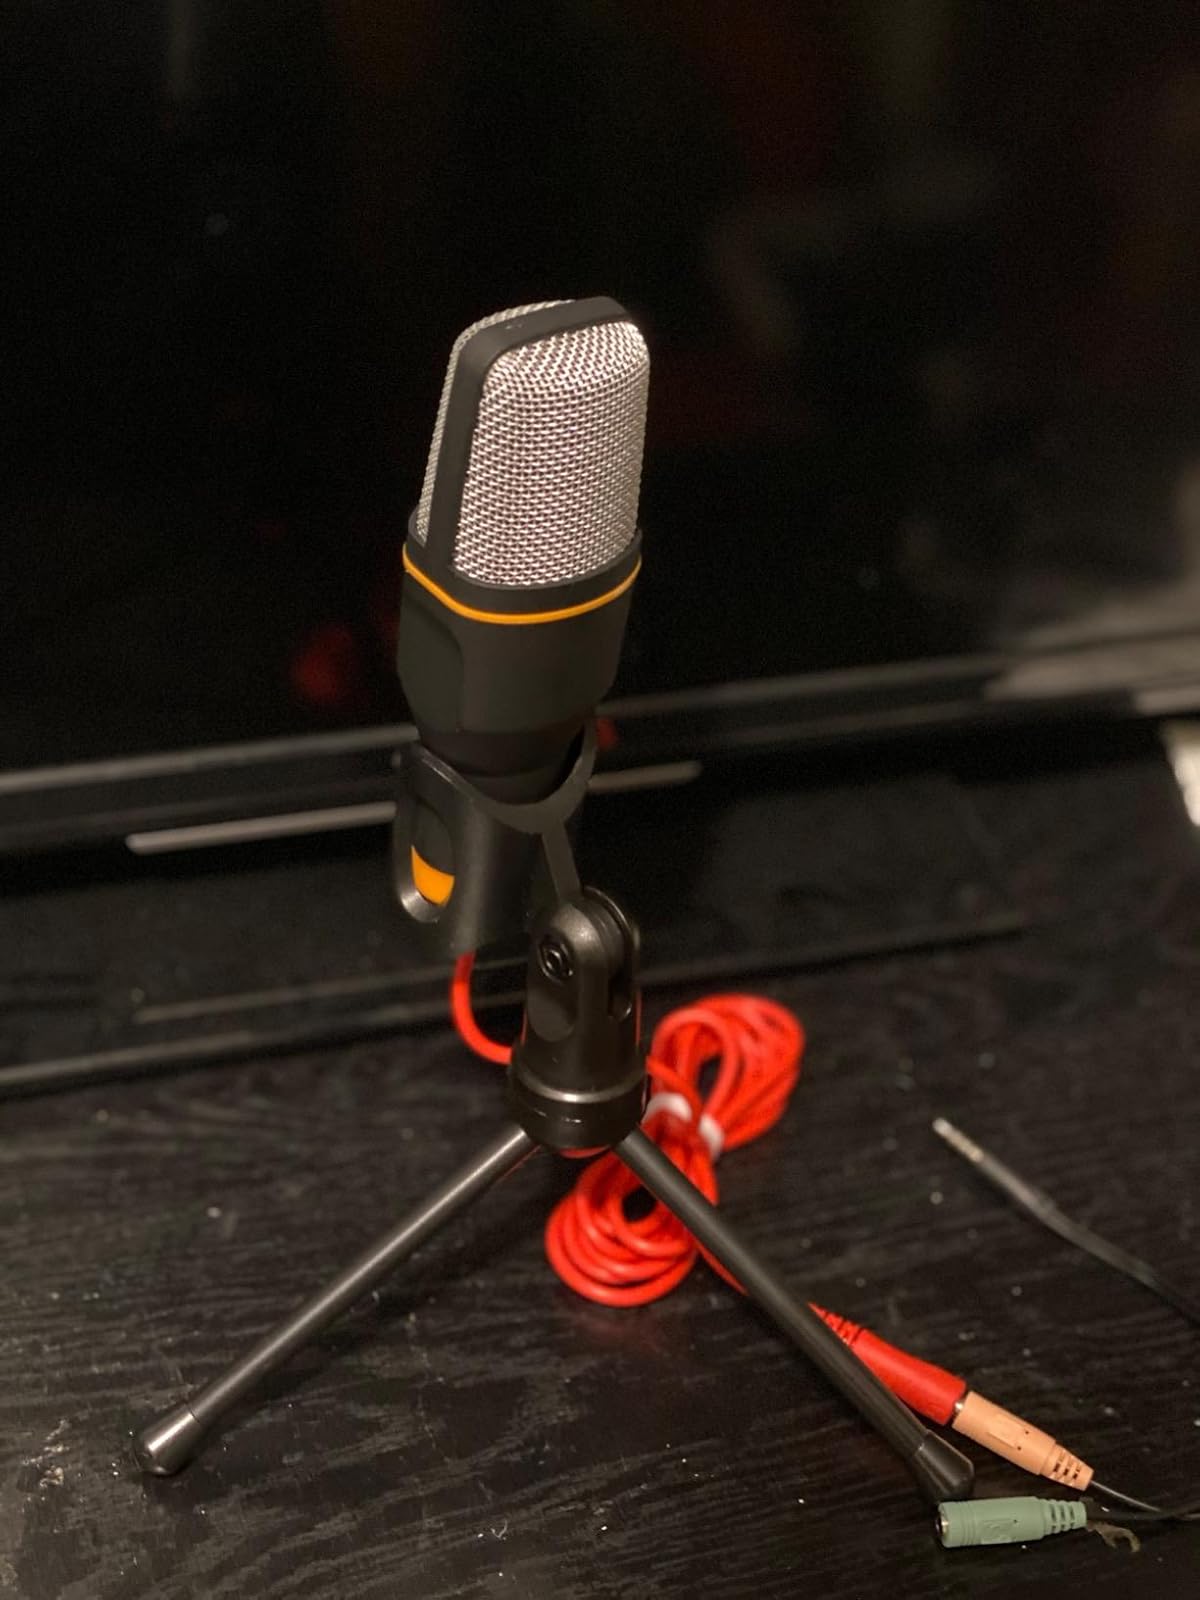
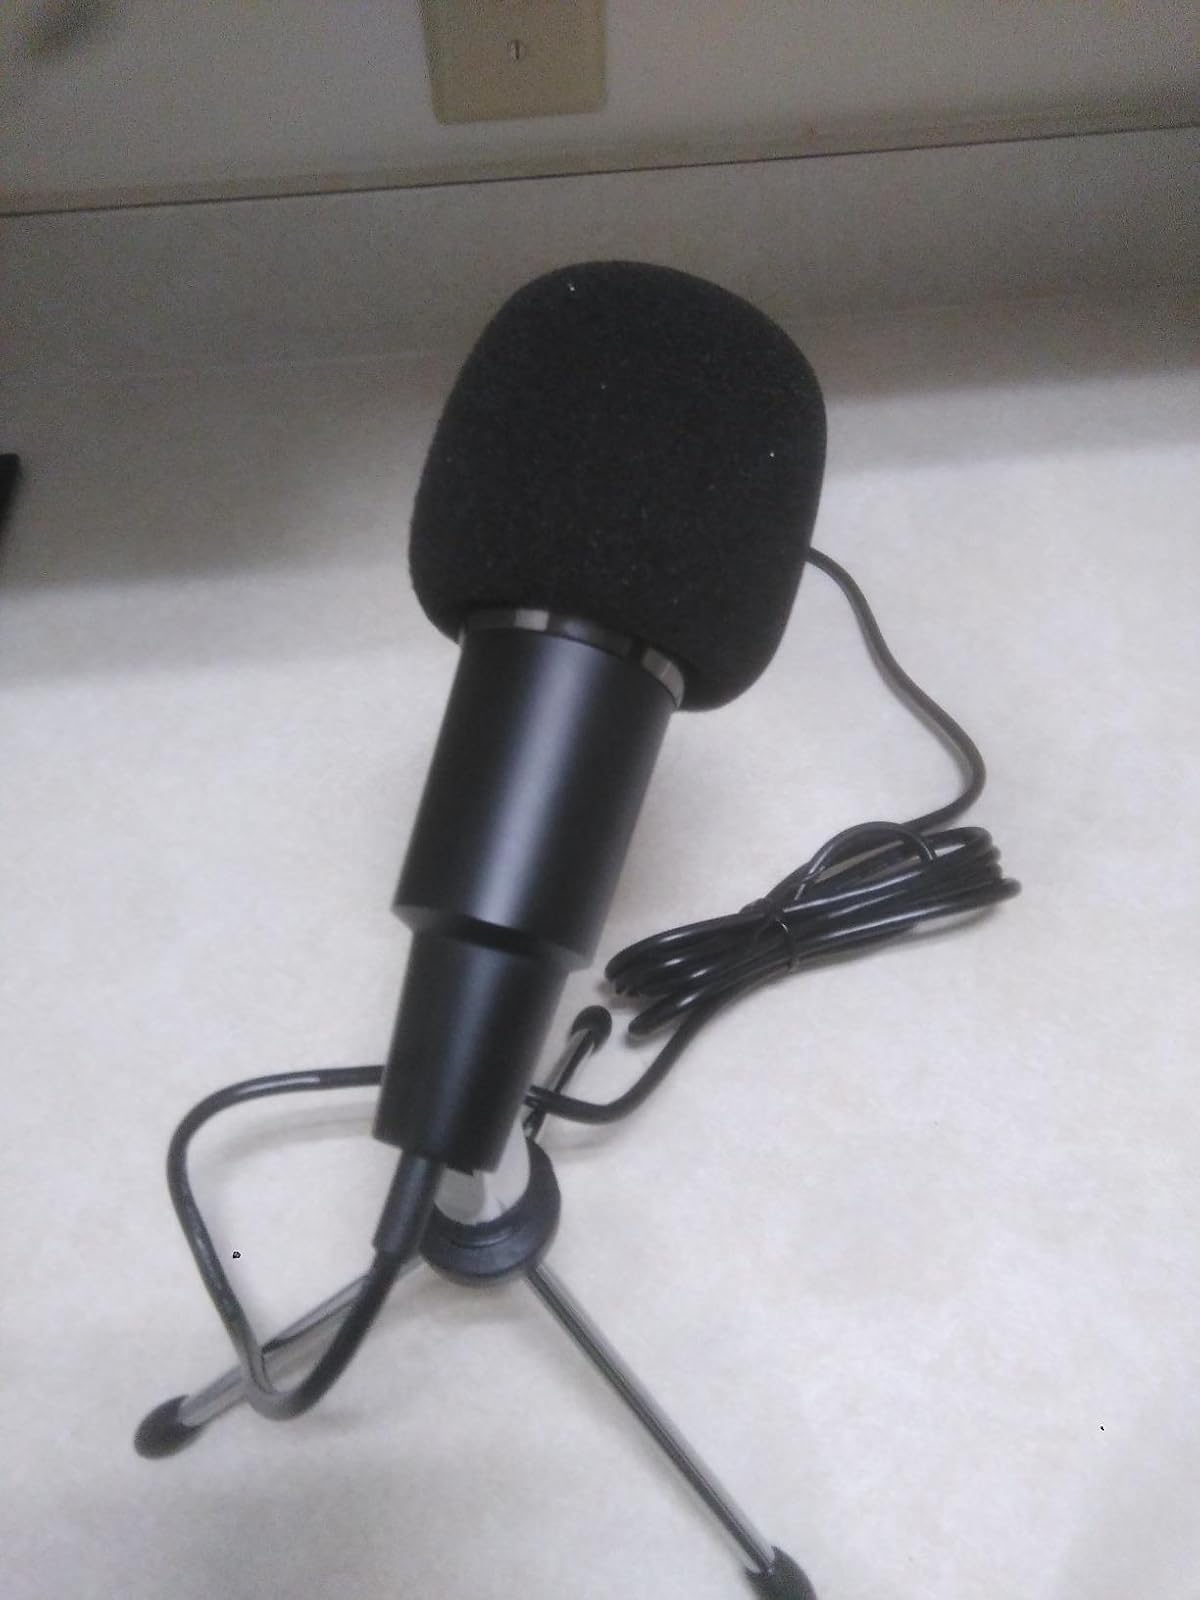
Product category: microphone
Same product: no